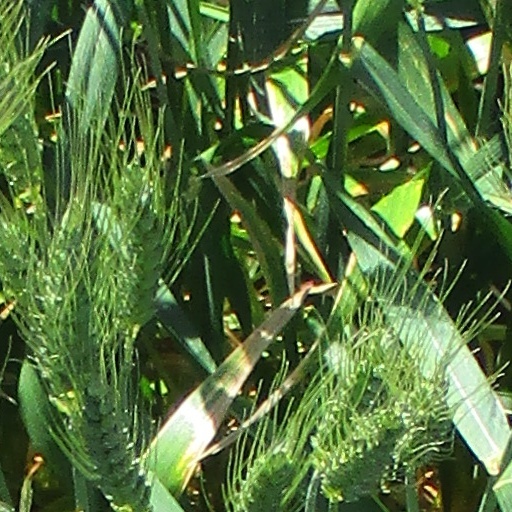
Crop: wheat